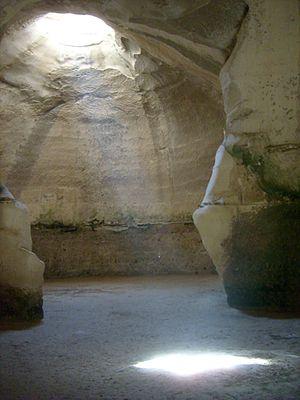
Beth Guvrin-Maresha est un parc national d'Israël. Il s'étend sur une surface de 5 km². On y trouve de nombreuses grottes et des restes archéologiques importants. Au sommet du site se trouve le tel de Marésha.
Beth Guvrin est une ancienne ville de la Shéphélah en Israël, entre la rivière Guvrin et la rivière Marésha, à proximité du kibboutz Beth Govrin. Elle est mentionnée par Flavius Josèphe sous le nom Beth Govri et par Hazal sous le nom Beth Gouvria. La signification de ce nom en araméen est la maison des Hommes. Selon le Midrash, il y avait des géants dans les grottes aux alentours du village, d'où son nom. À l'époque romaine, elle est renommée Éleuthéropolis. Le site était déjà identifié comme Baitogabra dans la Géographie de Ptolémée. Les Croisés l'appellent Bethgibelin. L'identification d'Edward Robinson d'un village arabe dépeuplé appelé Beit Jibrin avec la ville ancienne a été confirmée par des fouilles archéologiques.
Cet article recense les sites inscrits par l'UNESCO au patrimoine mondial en Israël.